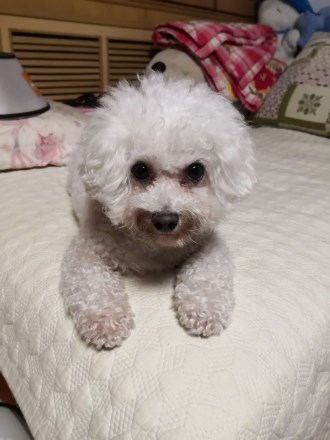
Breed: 3083-n000117-Bichon_Frise